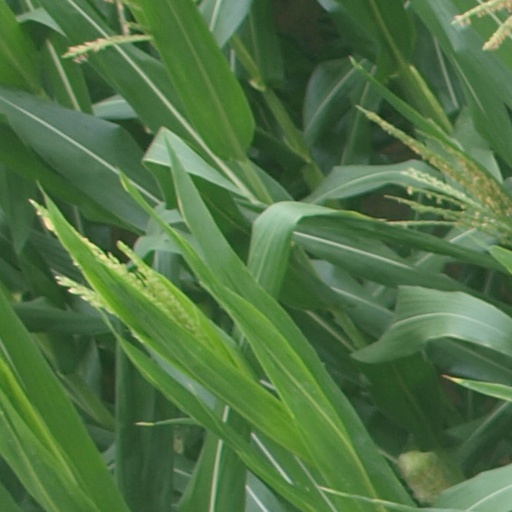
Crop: maize; corn